Statue of John Bunyan, Bedford

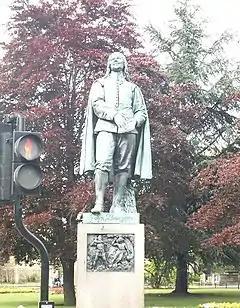
The statue, showing most of the plinth.

A bronze statue of John Bunyan stands on St Peter's Green, Bedford, England. The statue was sculpted by Sir Joseph Edgar Boehm, it was erected in 1874, and unveiled on 10 June of that year. The statue was commissioned by the Ninth Duke of Bedford (who also commissioned the bronze reliefs on the doors of the Bunyan Meeting Free Church) and presented by him to Bedford town.